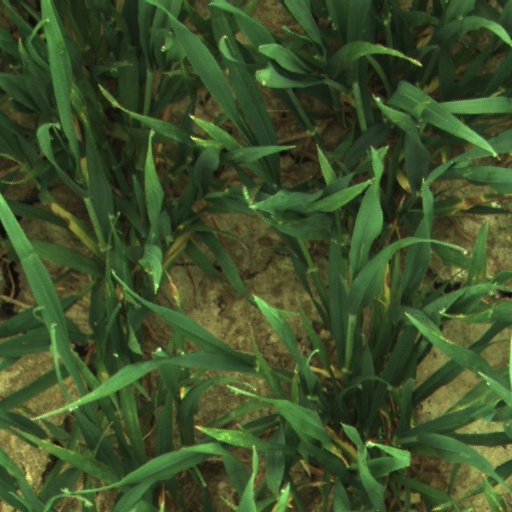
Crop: wheat